Khandaniha

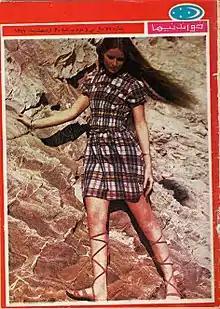
Cover page dated 10 May 1972

Khandaniha was a Persian-language magazine published by Ali Asghar Amirani, which, like "Reader's Digest", published gathered articles from other magazines in addition to its own articles, some in abridged form. The magazine was published from August 1940 to August 1979.